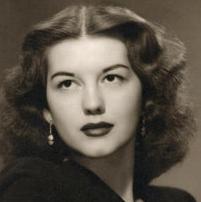
Age: 17